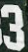
Number: 3